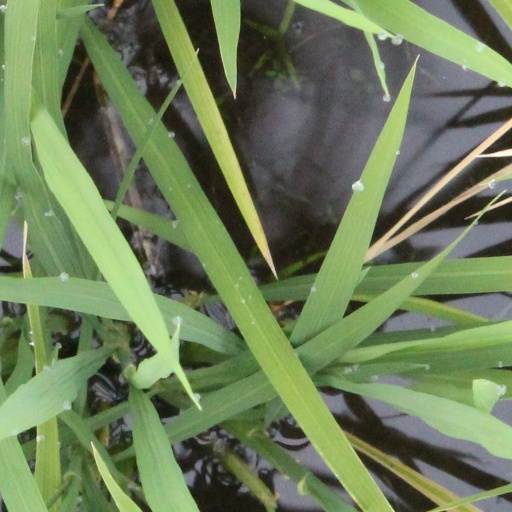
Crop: rice